Galen Center

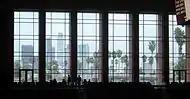
View of Downtown Los Angeles from the Galen Center's unique window

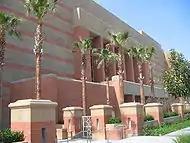
Building exterior

The architectural firm behind the design of the Galen Center is HNTB. Construction officially began on October 31, 2004, with a groundbreaking ceremony including Los Angeles City Council members Bernard Parks and Jan Perry along with Helene and Louis Galen, longtime USC fans for whom the facility is named.